Banner of Poland

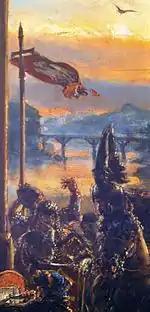
Polish "vexillum" in 966 as imagined by Jan Matejko in 1889

With Poland's conversion to Christianity in the late 10th century, the pagan "stanice" were probably Christianized by replacing pagan symbols with Christian ones such as images of patron saints, or a Chi-Rho or dove symbolizing the Holy Spirit. In the year 1000, during his pilgrimage to the tomb of Saint Adalbert in Gniezno, the capital of Poland until about 1040, Emperor Otto III officially recognized Duke Boleslaus the Brave as King of Poland (see Congress of Gniezno), crowning him and presenting him with a replica of the Holy Lance, also known as Saint Maurice's Spear. This relic, together with the "vexillum" attached to it, was probably the first insignia of the nascent Kingdom of Poland, a symbol of King Boleslaus's rule, and of his allegiance to the Emperor. It remains unknown what images, if any, were painted or embroidered on the "vexillum".